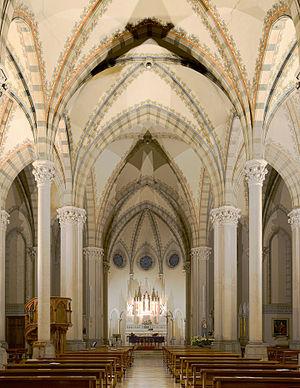
L'église San-Tommaso Moro est une église de Rome, située dans le quartier Tiburtino.